History of Saint Petersburg

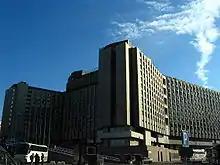
Hotel Pribaltiyskaya

With the growth of industry, radical movements were also astir. Socialist organizations were responsible for the assassinations of many public figures, government officials, members of the royal family, and the tsar himself. Tsar Alexander II was killed by suicide bomber Ignacy Hryniewiecki in 1881, in a plot with connections to the family of Lenin and other revolutionaries. The Revolution of 1905 initiated here and spread rapidly into the provinces. During World War I, the name "Sankt Peterburg" was seen to be too German, so the city was renamed "Petrograd".